Preston Hall, Aylesford

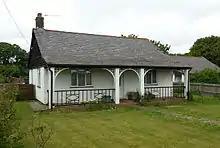
Preston Hall Colony, a typical cottage, showing the outside verandah.

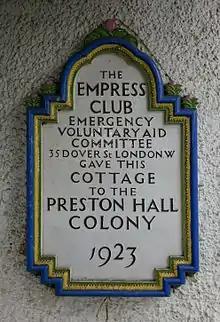
Preston Hall Colony, plaque commemorating gift of cottages by the Empress Club.

During World War I the hall was used as a hospital and convalescent home for servicemen wounded in the war. It built a particular reputation for the treatment of tuberculosis (TB). After the war the site was purchased to establish a sanatorium, training colony and village for wounded servicemen and to act as a centre for the treatment of TB. The estate became known as the Preston Hall Colony.